Pau, Pyrénées-Atlantiques

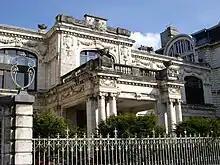
The Hotel de France, headquarters of the metropolitan area

The communal population of Pau amounts to 75,665 inhabitants, as of 2020 (legal populations of 1 January 2023). The Communauté d'agglomération of Pau Béarn Pyrénées has 162,618 inhabitants, and the urban unit of Pau had 201,784 inhabitants in 2020. Pau is the most populous city of the Department of Pyrénées-Atlantiques, and the fourth of the Nouvelle-Aquitaine region after Bordeaux, Limoges and Poitiers.